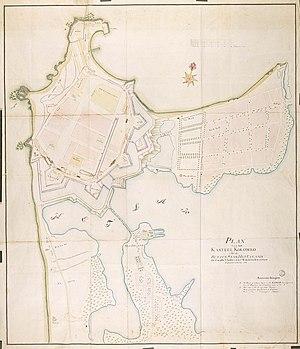
L'église Wolvendaal se situe sur "Wolfendhal Street" dans le quartier de Pettah, de Colombo au Sri Lanka. C'est l'une des plus anciennes églises protestantes de l'époque coloniale hollandaise. Dès ses débuts, Wolvendaal fut marquée par un sobre calvinisme, alors que Kasteel Kerk, l'église originelle du fort de Colombo, devait rester le principal lieu de culte jusqu'à sa démolition en 1813.